Sasuke Uchiha

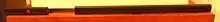
A plain sword in a sheath

Kishimoto's design focus for Part II was Sasuke's older appearance. Originally, Kishimoto had wanted to draw him as a more attractive person, but the idea was discarded. An outfit he initially planned combined the younger Sasuke's outfit with new, more modern clothes. Kishimoto tried several other looks, including the use of Shimenawa to evoke the antagonist Orochimaru, and a turtleneck and military uniform to connote cleanliness. He avoided the second option due to similarities with cold weather clothing and eventually chose Japanese clothing and a "chokutō" sword.